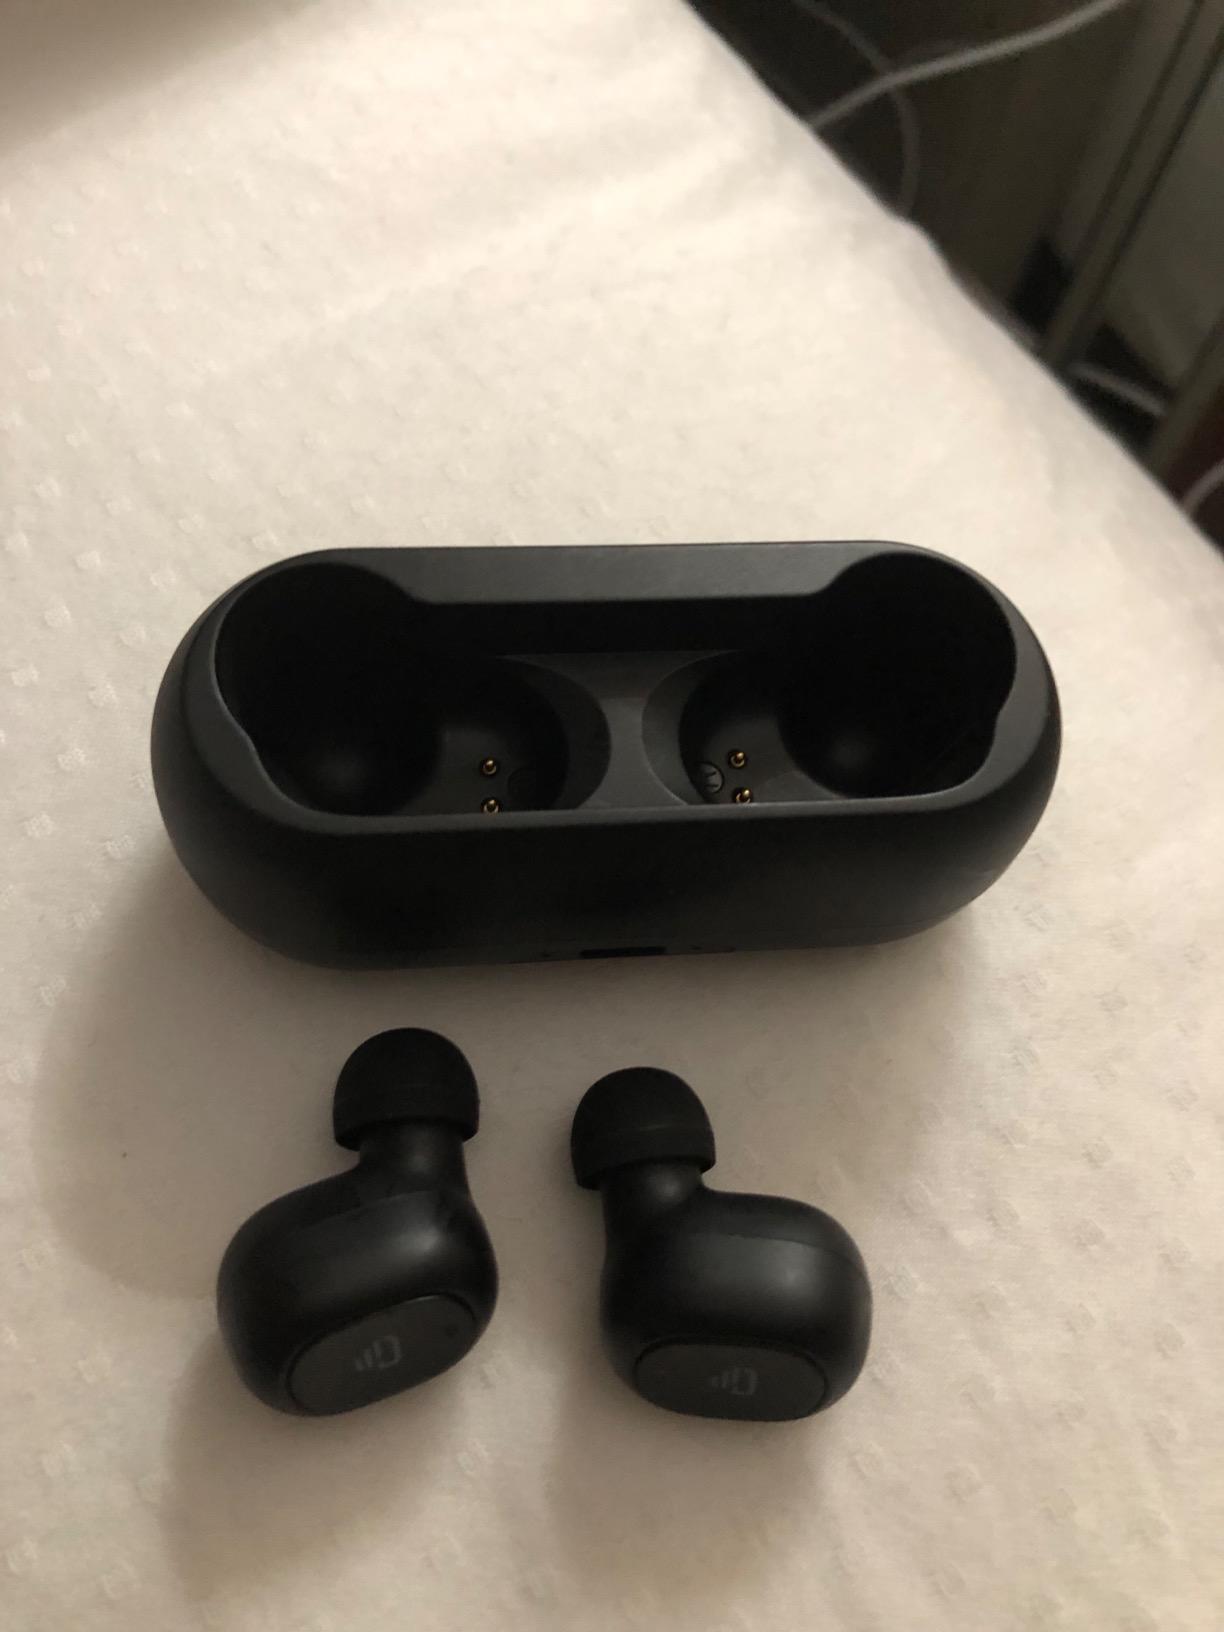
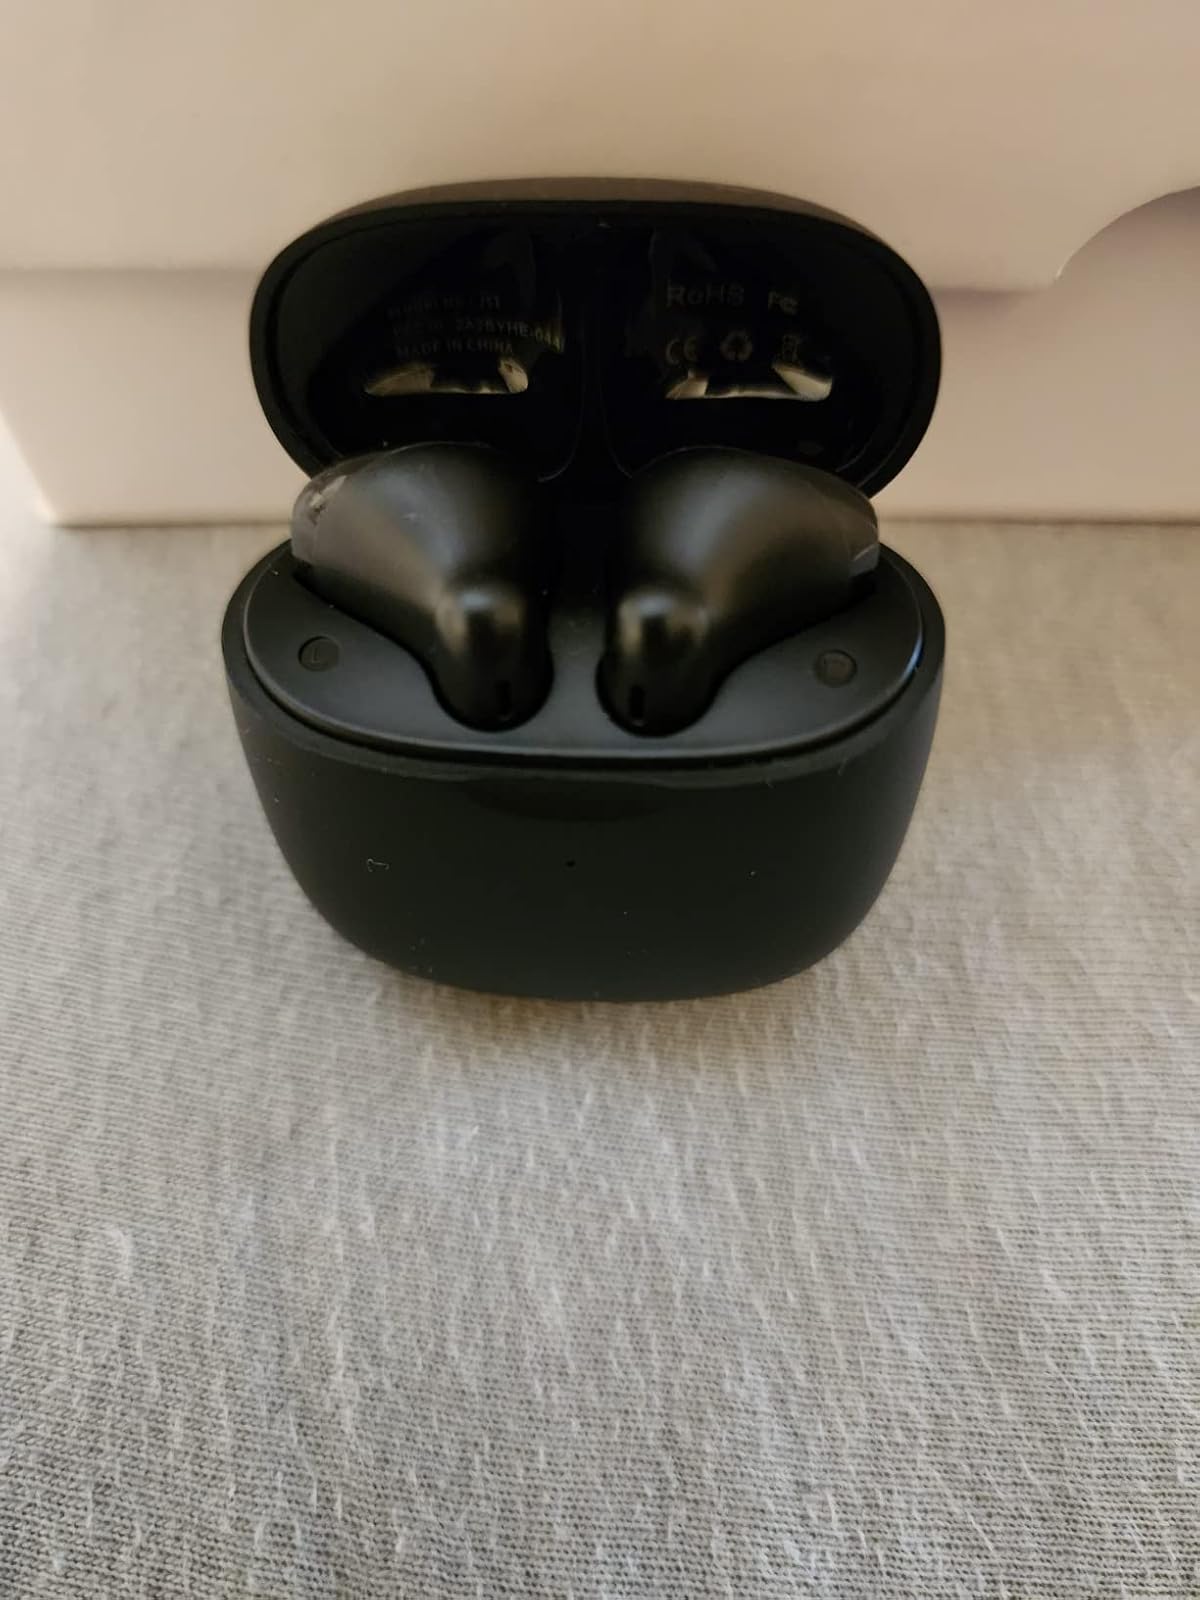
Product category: earbuds
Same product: no